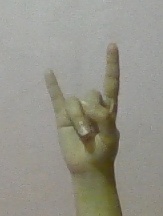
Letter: la